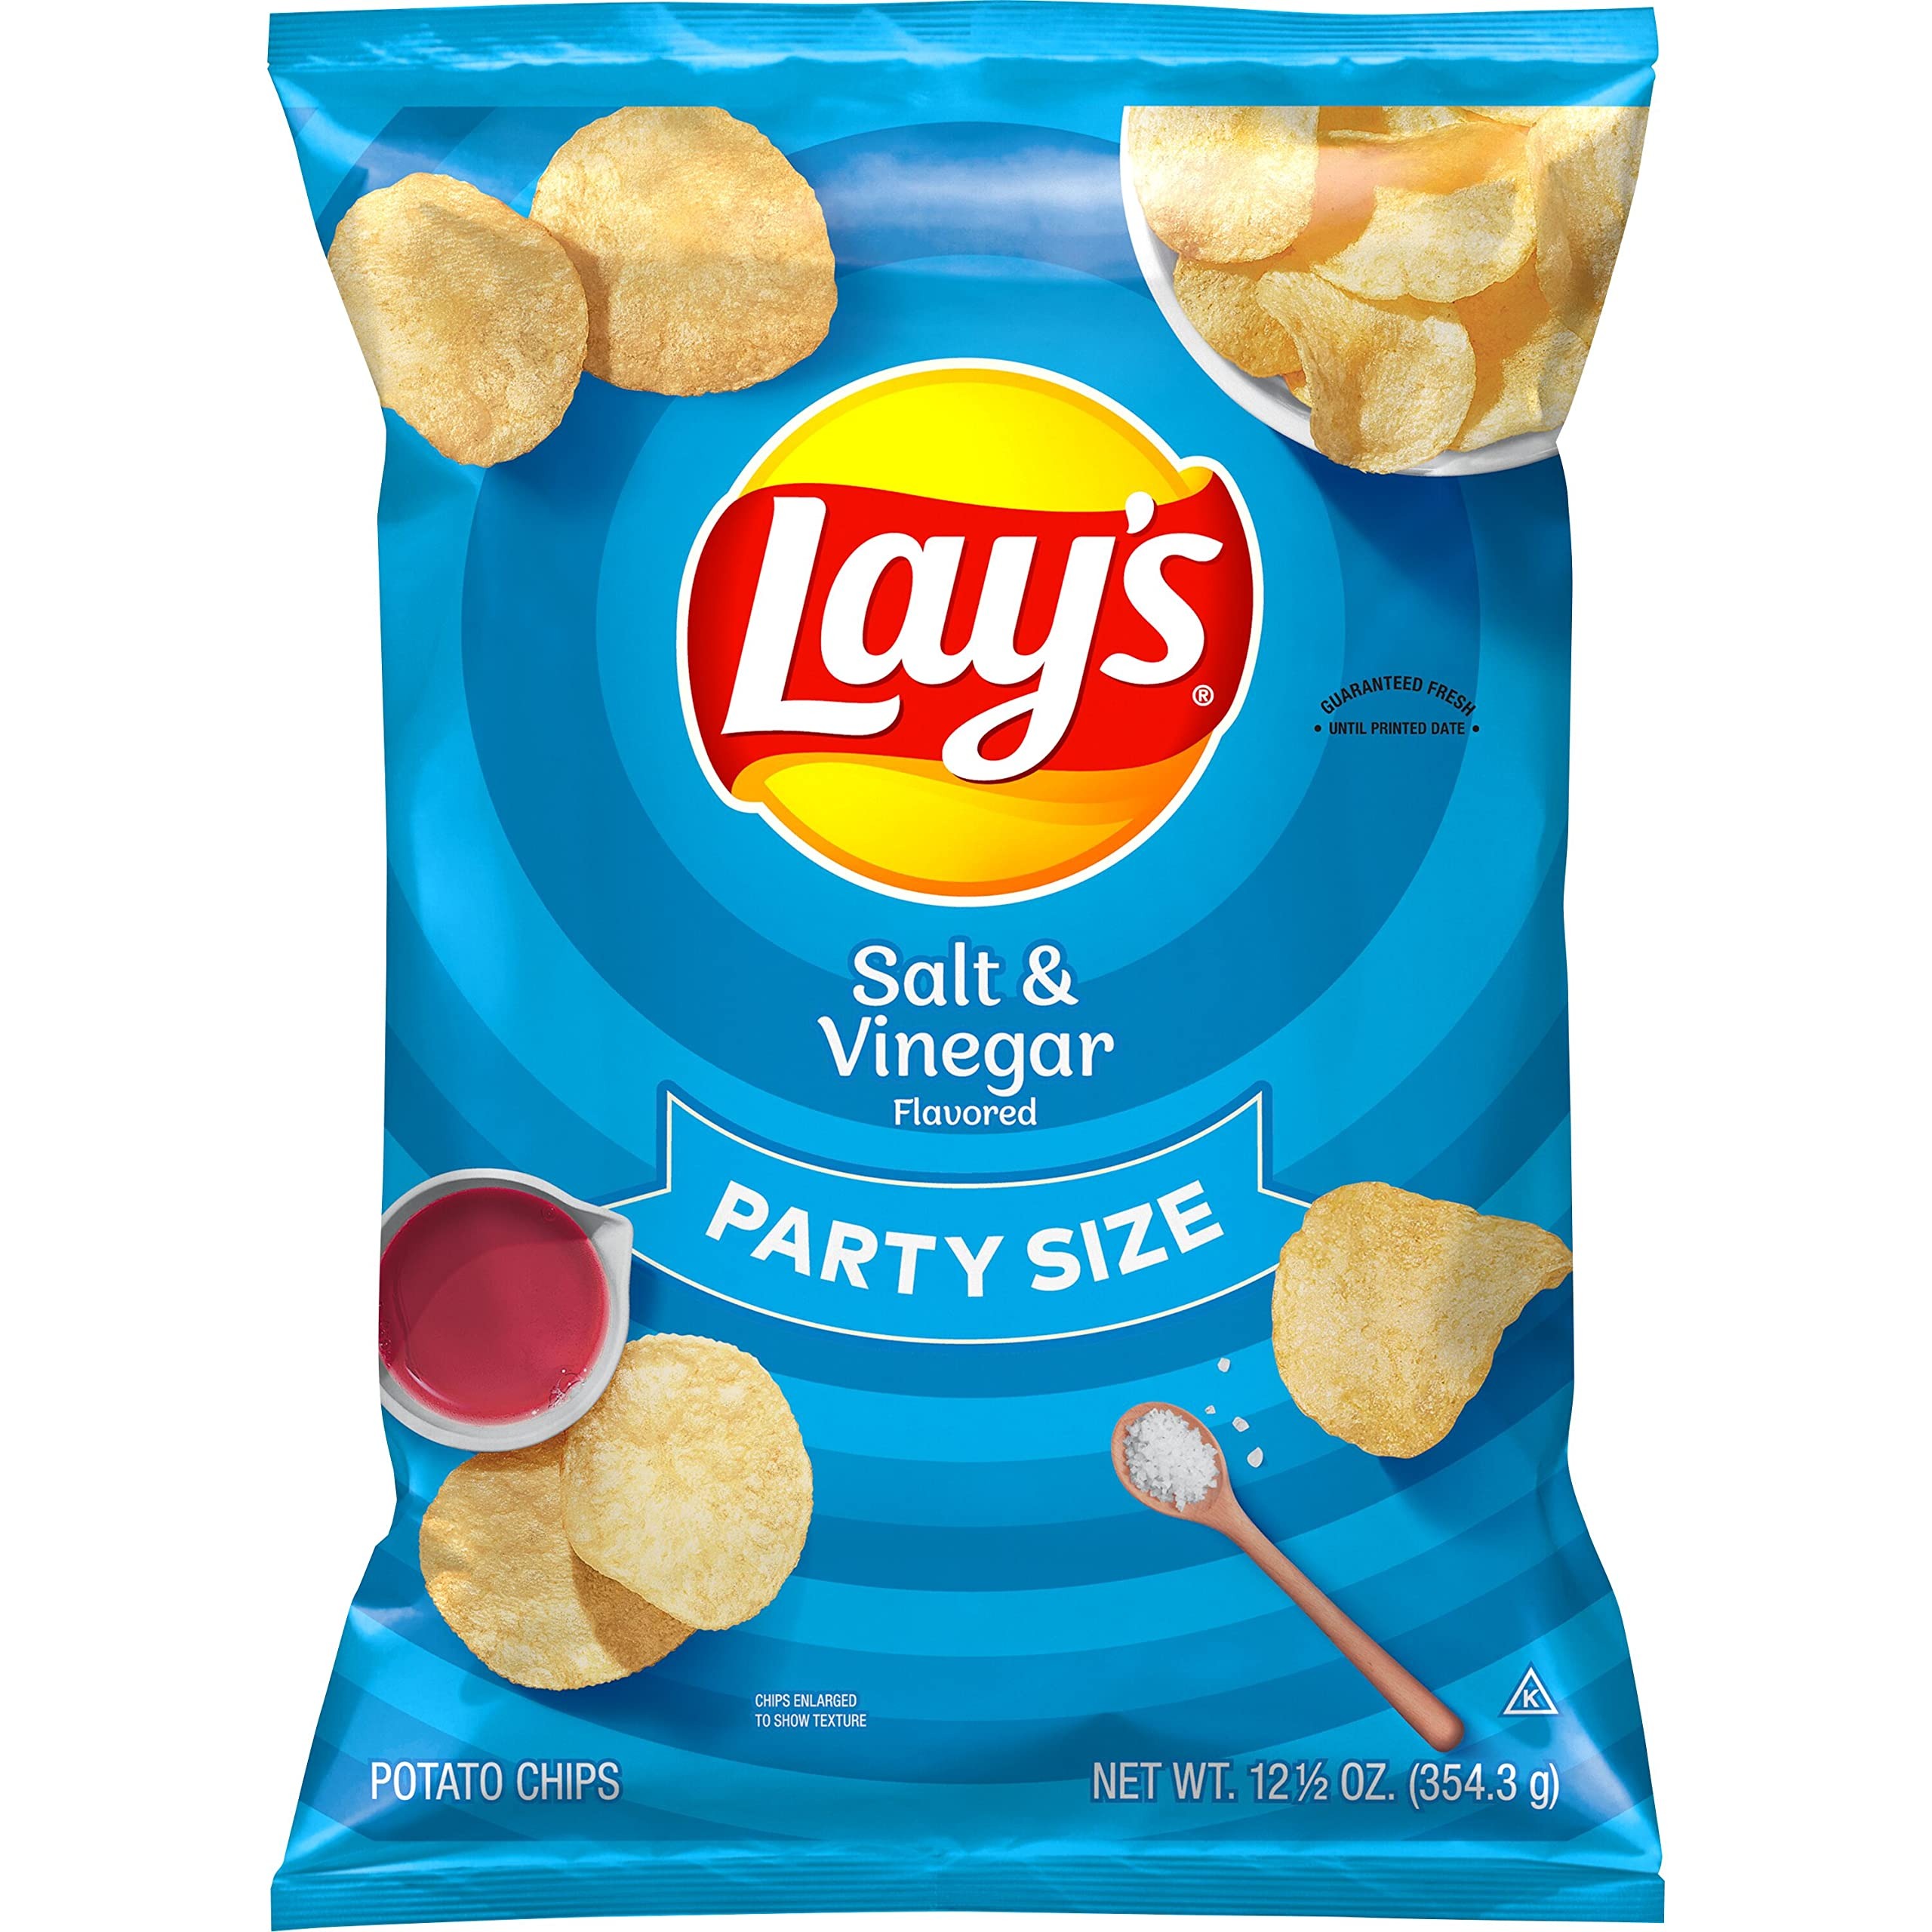
Item Name: Lay's Potato Chips Salt & Vinegar, 12.5 Oz
Bullet Point 1: Includes 1 (12.5oz) party size bag of Lay's Salt & Vinegar Potato Chips
Bullet Point 2: It all starts with farm-grown potatoes, cooked and seasoned to perfection.
Bullet Point 3: Then we add just the right balance of tangy vinegar.
Bullet Point 4: Every LAY'S potato chip is perfectly crispy and delicious.
Bullet Point 5: Happiness in every bite.
Value: 12.5
Unit: Ounce

Price: 5.665